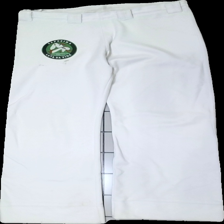
View: front
Type: Trousers
Category: Unisex
Brand: Missing
Brand text on label: Hoffmania
Colors: White
Material: 89% polyester, 11% cotton
Cut: Regular
Season: All
Stains: Minor
Price range: <50
Recommended usage: Export